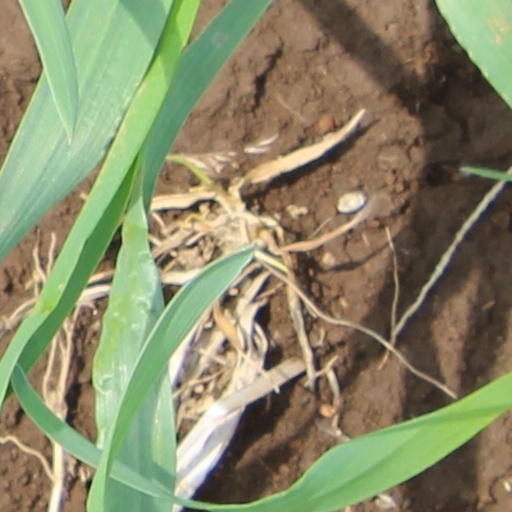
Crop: wheat